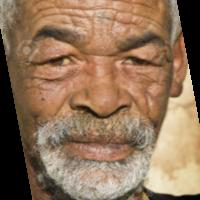
Age group: age 66-80